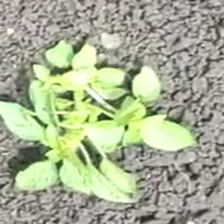
Weed species: Lamber_Quarter_plant(Chenopodium )